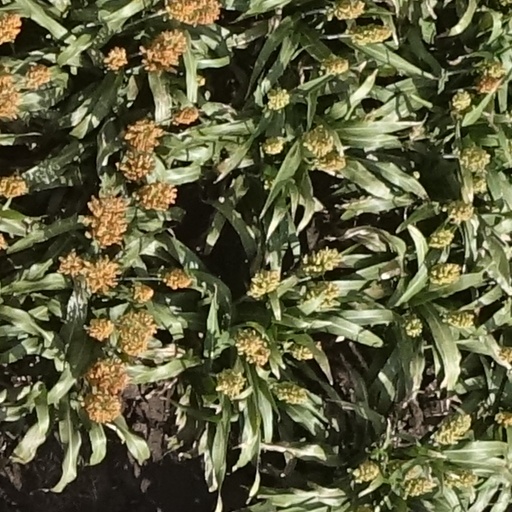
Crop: sorghum